Hope Cemetery and Mausoleum

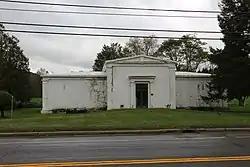

Hope Cemetery and Mausoleum is a historic cemetery and mausoleum located at Newark Valley in Tioga County, New York. It was established as a community burial ground in 1820 and subsequently expanded through a series of additions made between 1866 and 1931. The mausoleum was built of reinforced concrete in the 1920s in a style strongly reminiscent of Greek Revival architecture. It reportedly contains 200 crypts, plus four private rooms containing an additional 22 crypts.